British Rail Class 60

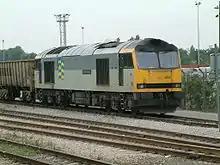
60 054 named "Charles Babbage"

In 1989 Railfreight named the Class 60s in traditional fashion; those locomotives attached to the construction and metals sectors were named after British mountains as were some attached to the coal sector. The others (coal and petroleum sectors) received the names of famous British citizens, with an emphasis on those whose contribution had been to science and engineering. Locomotives numbered 60 001 and 60 098 were exceptions, being named "Steadfast" and "Charles Francis Brush" respectively. The locomotives received the standard liveries of their respective sectors.